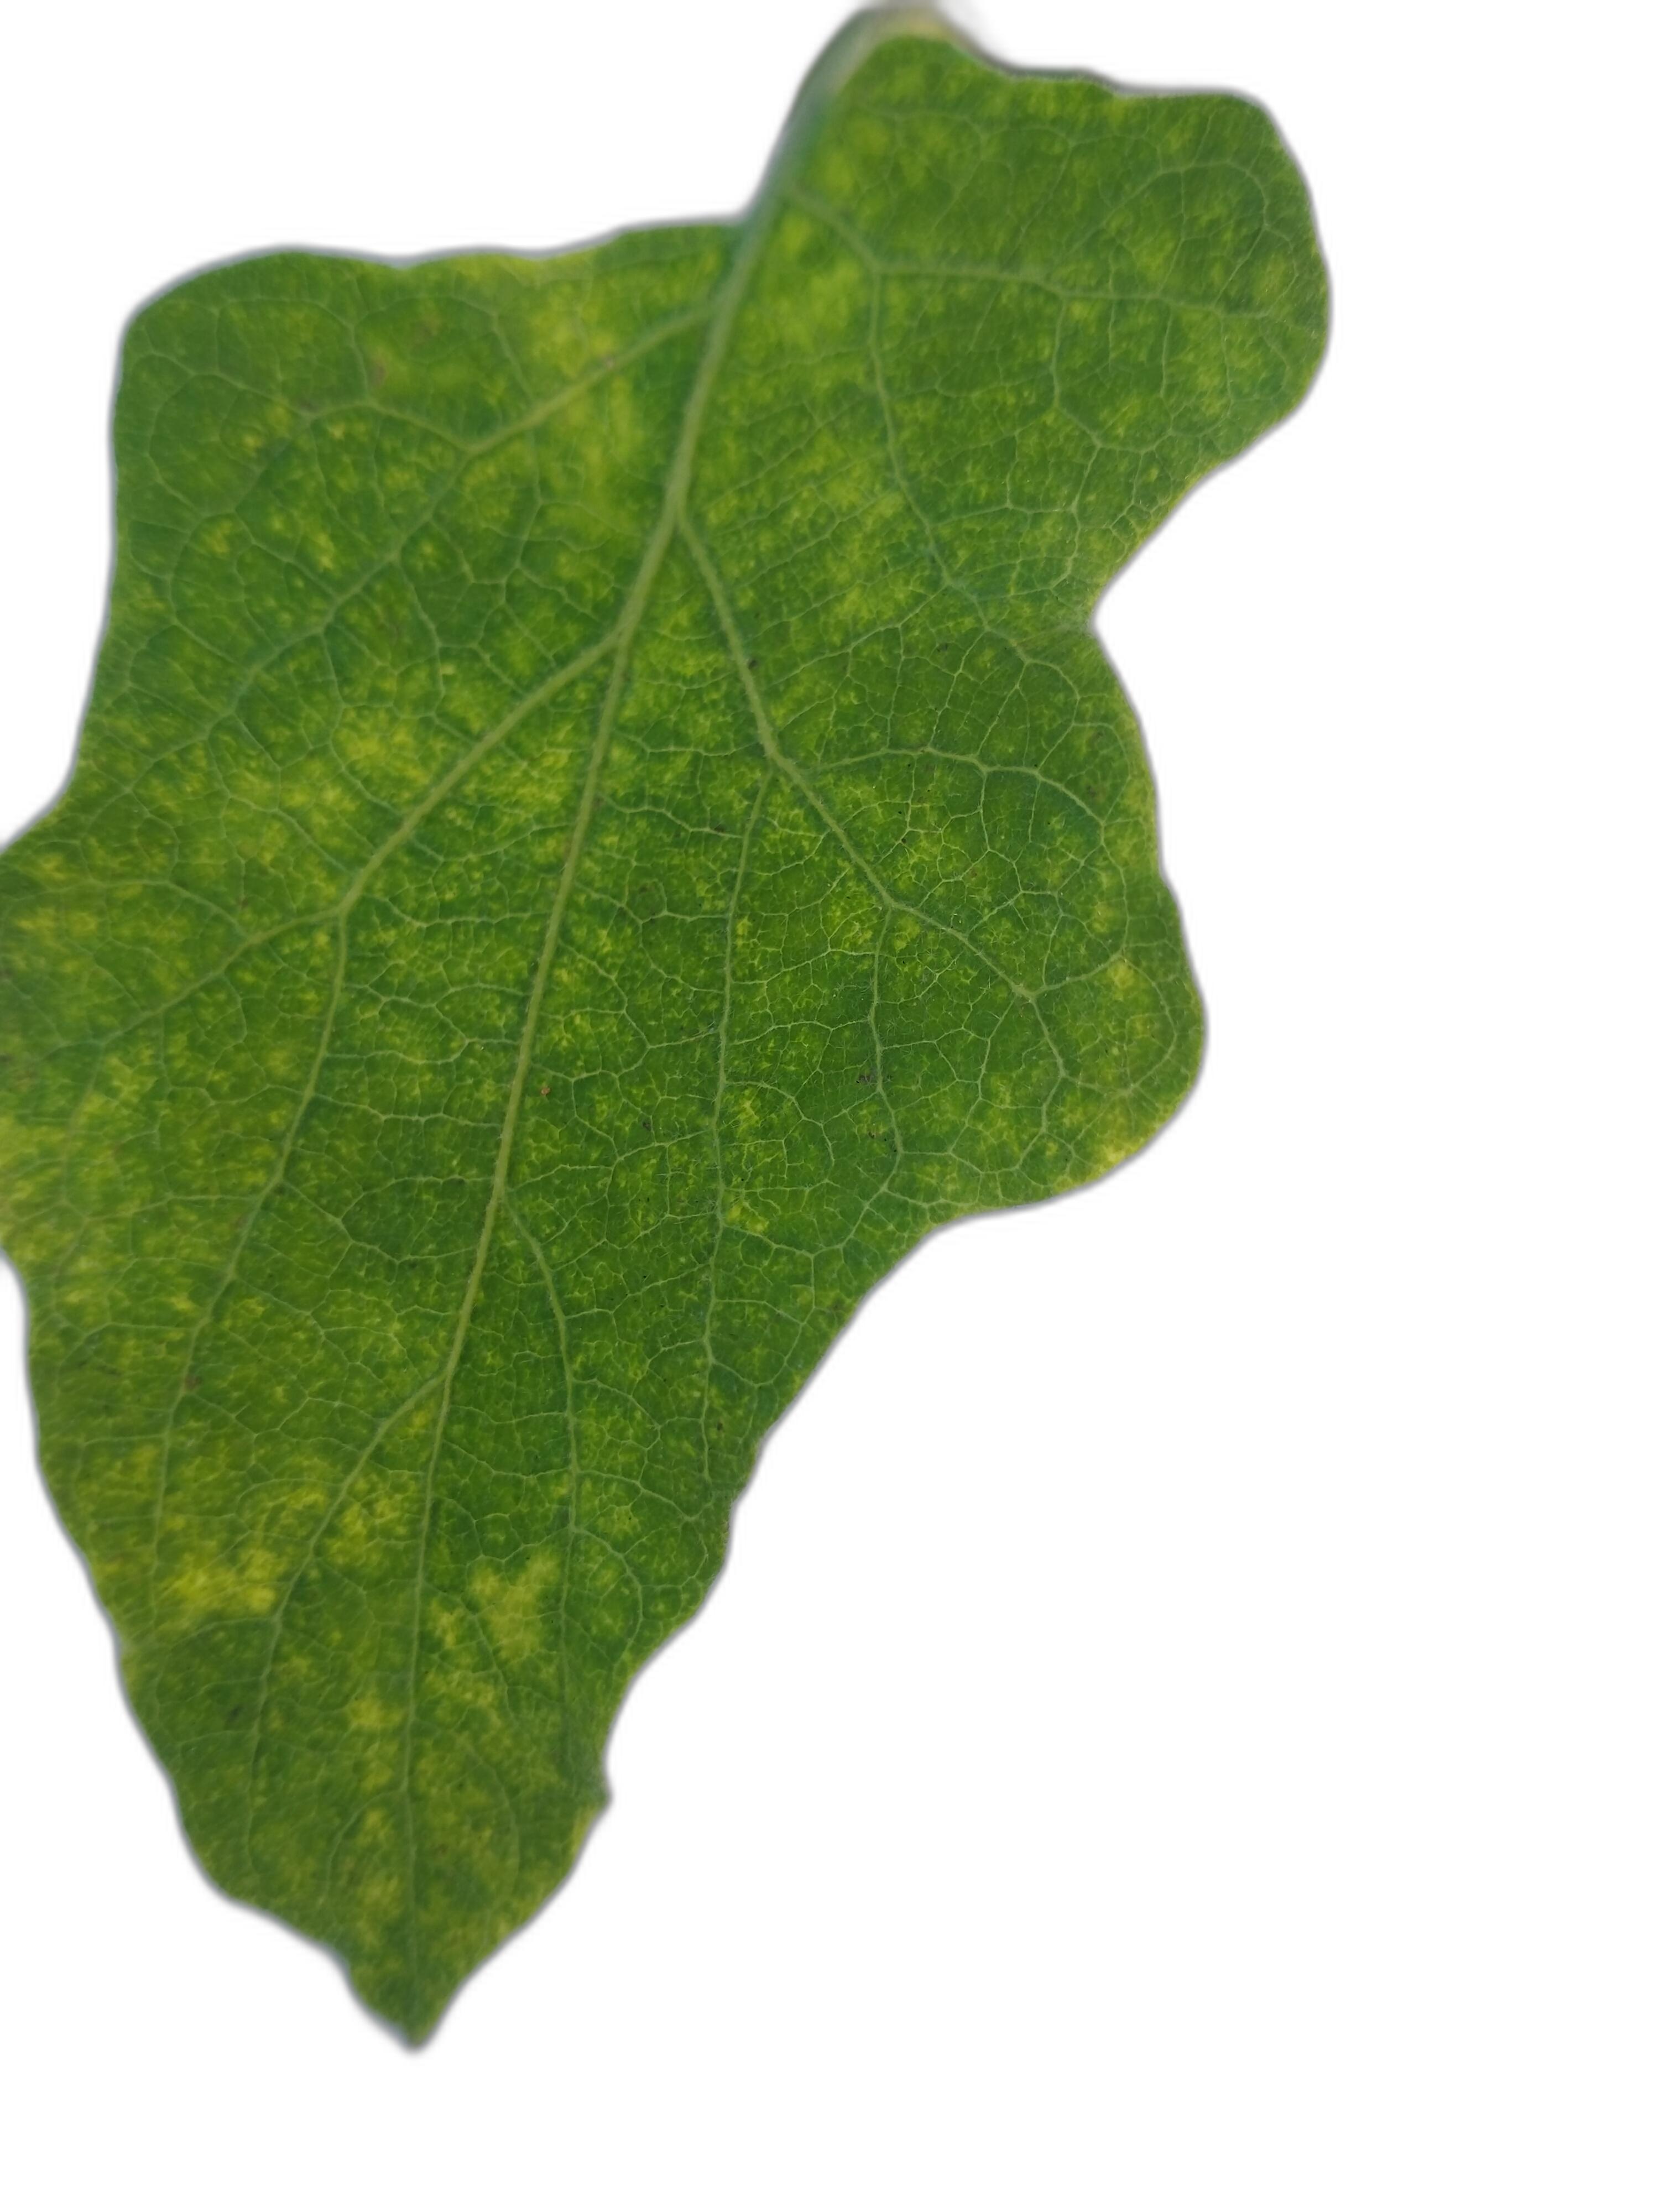
Label: Mosaic Virus Disease